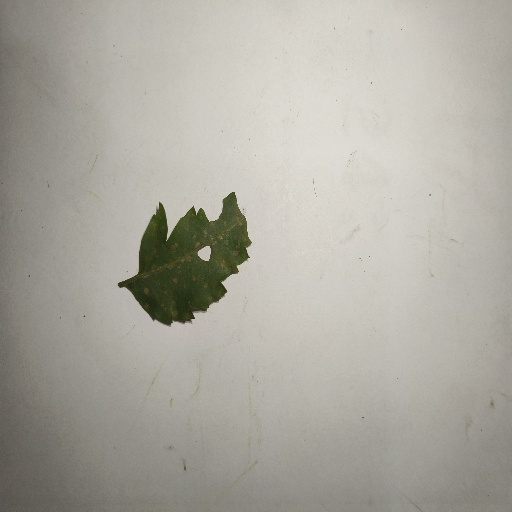
Species: Neem
Leaf condition: Shot Hole Leaf